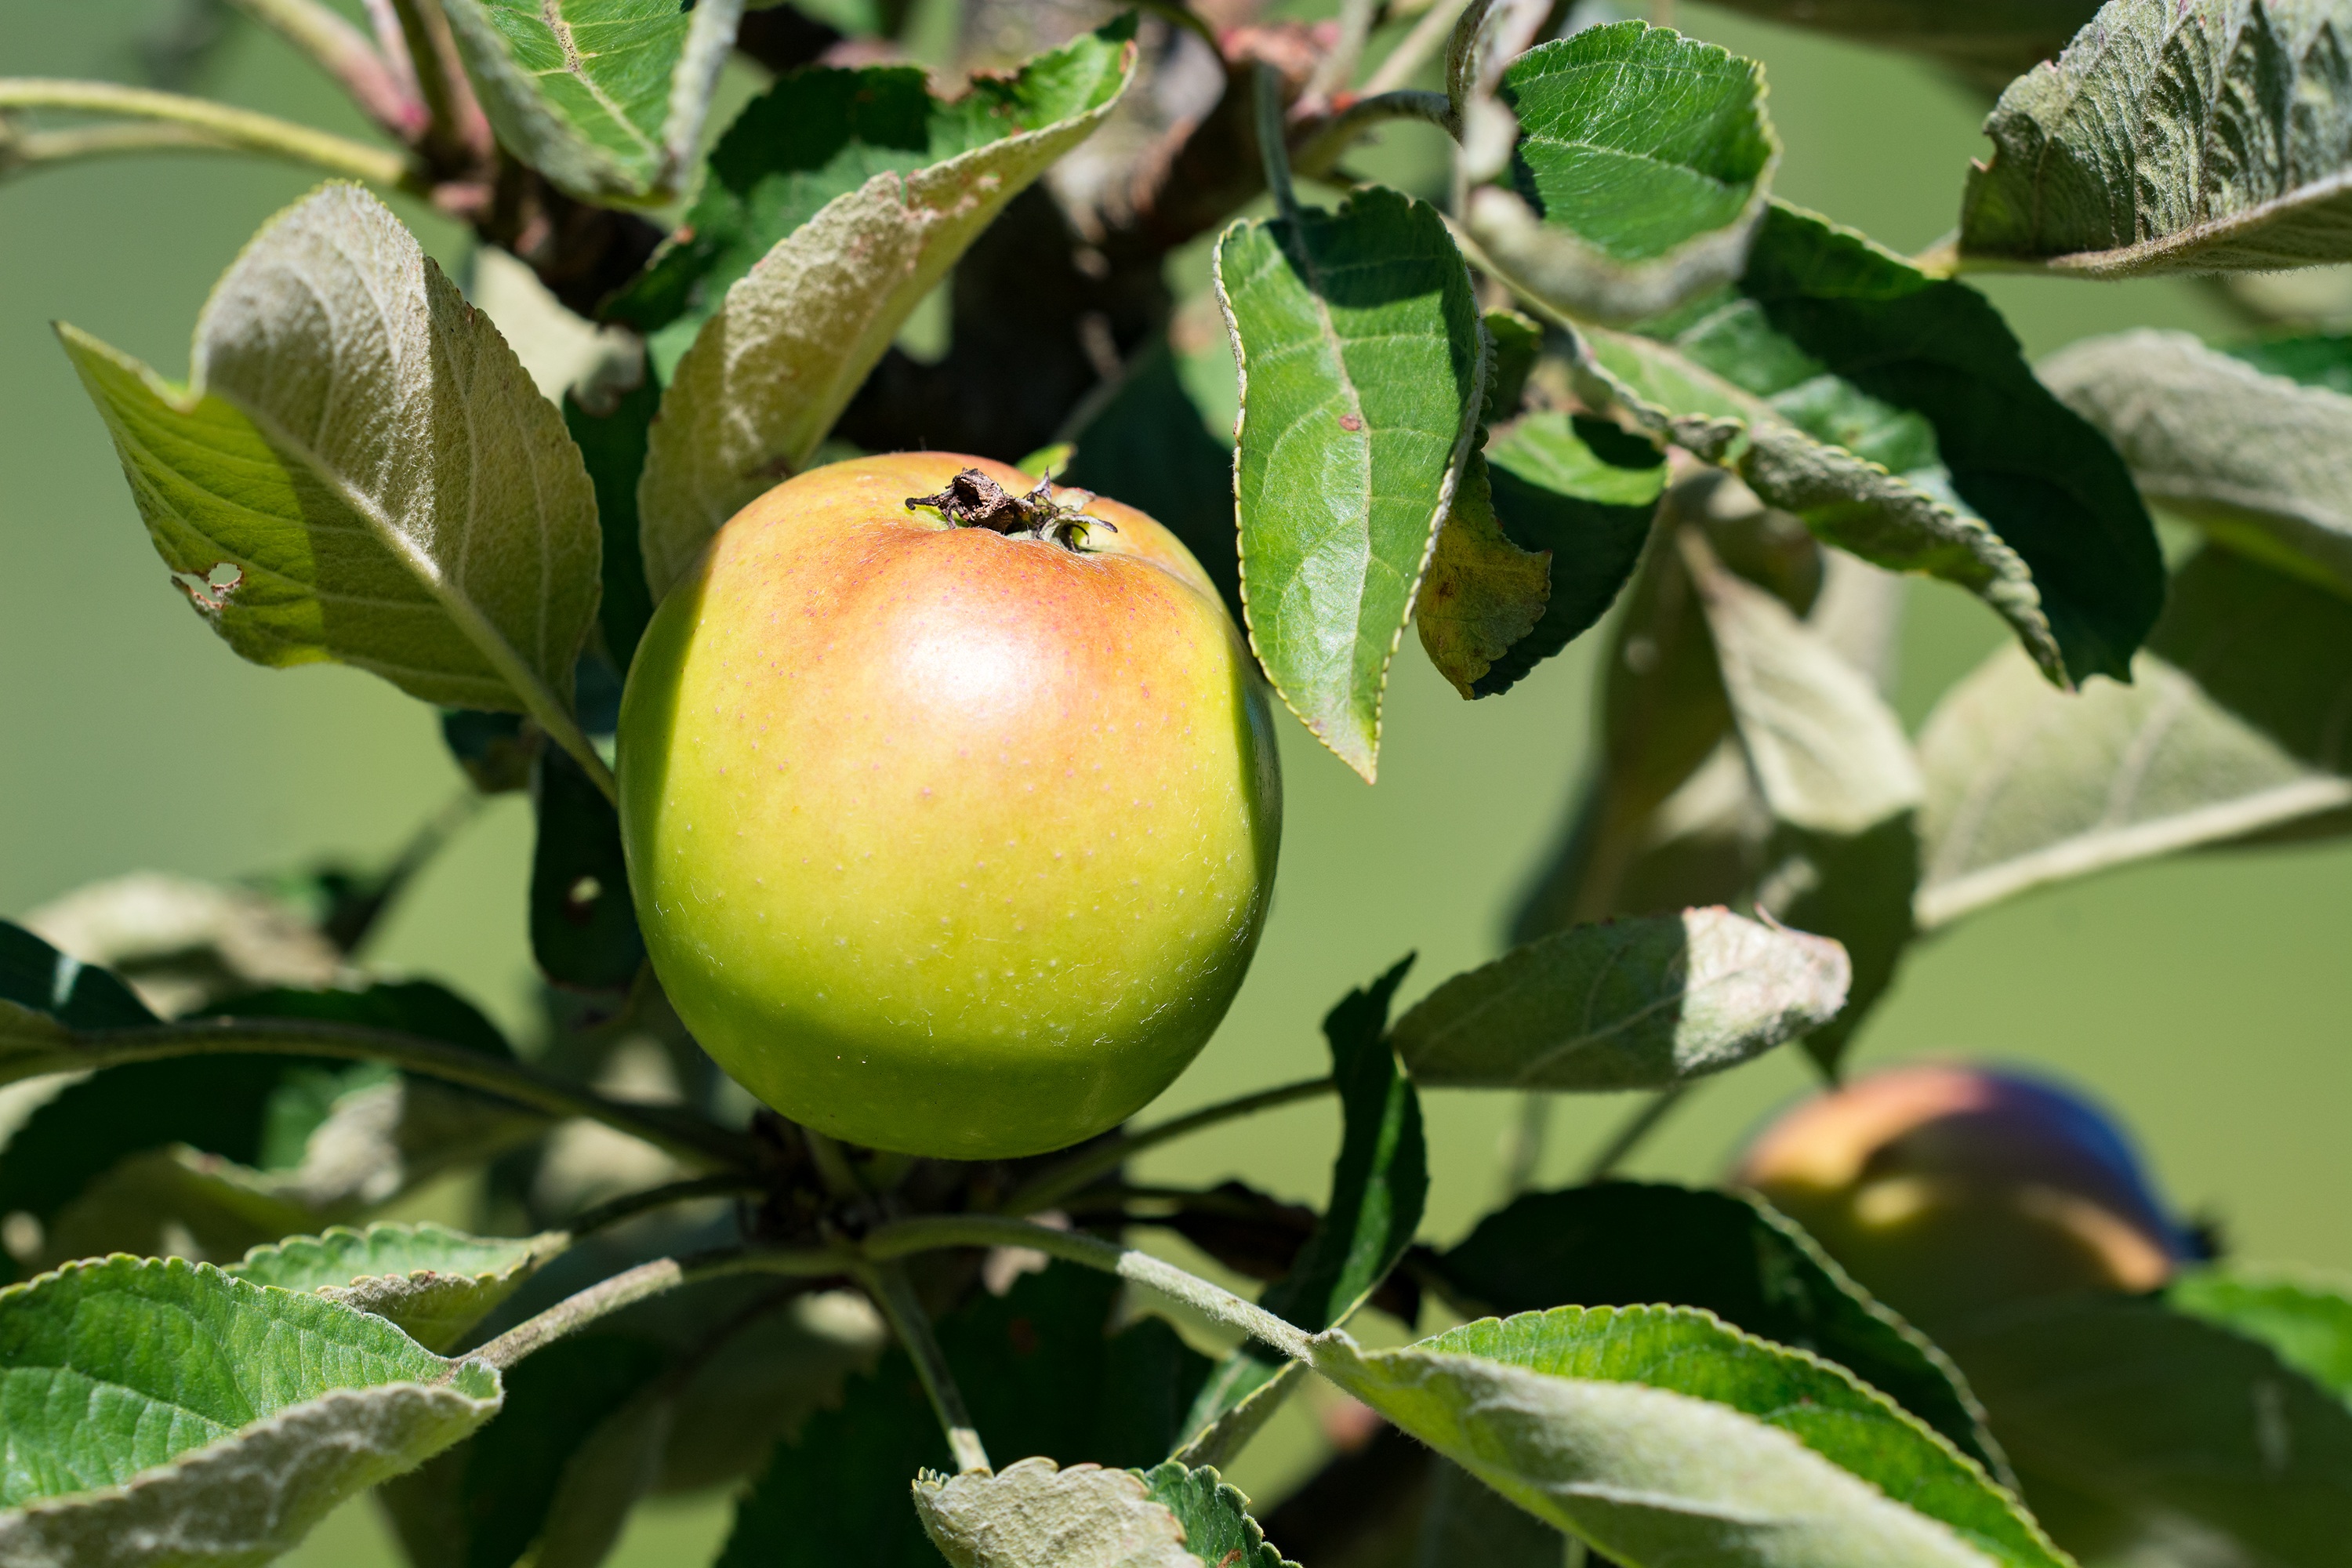
apple, tree, nature, branch, plant, fruit, flower, summer, food, green, produce, garden, healthy, close, flora, nutrition, shrub, vitamins, natural product, apple tree, bio, vegetable garden, country life, mature, in the garden, flowering plant, rose family, acerola, malpighia, most tree, bio apple, land plant, common persimmon